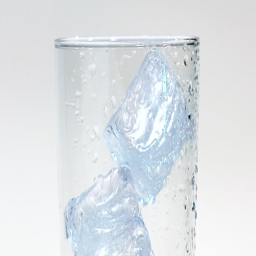
pouring water into a glass of ice cubes